Whanganui High School

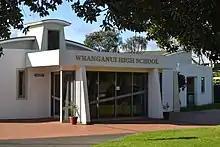
Whanganui High School Front Entrance – August 2017

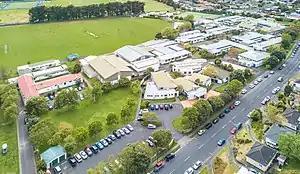
Aerial View of Whanganui High School – October 2018

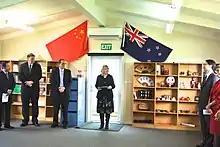
Opening of Whanganui High School's Confucius Classroom – 21 May 2013

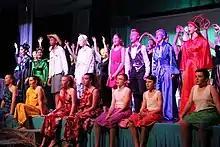
Whanganui High School's Production 'Once on This Island' – June 2018

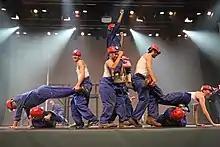
National Stage Challenge Winners – 2016

The official Houses Opening Day for all students and staff of Whanganui High School took place on Friday 16 February 2018 at the Jubilee Stadium, Whanganui. Whanganui High School historically had a house system but it lapsed in 1972; eight Houses were introduced in 1982 just for swimming and athletics but this lapsed in 1989. During 2017 the community was consulted about possible House names and identities. The four House names chosen were Awa, Maunga, Moana and Whenua. Those names were gifted to the school, along with the iwi story of the origin of the Whanganui River at the Houses Opening Day.